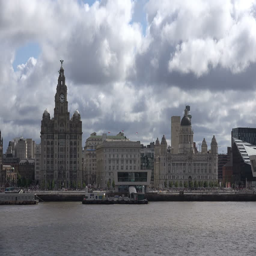
tracking shot of skyline along river